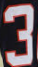
Number: 3